Xavier Barachet

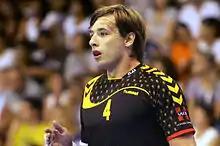

Xavier Barachet (born 19 November 1988) is a French retired handball player, two-time World champion and European champion with the French national team.